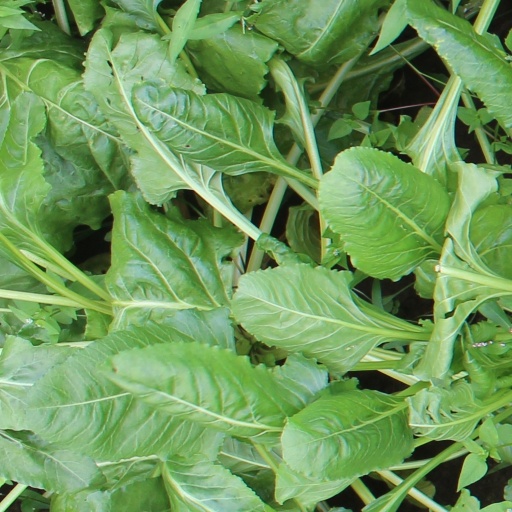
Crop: sugar beet